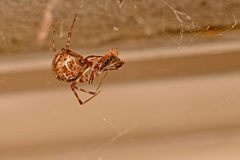
Species: Parasteatoda_tepidariorum